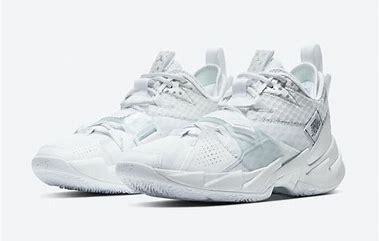
Brand: Jordan
Model: Why Not ZER0 3